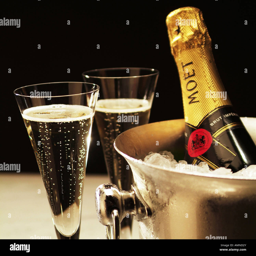
champagne glasses and a champagne bottle in an ice bucket